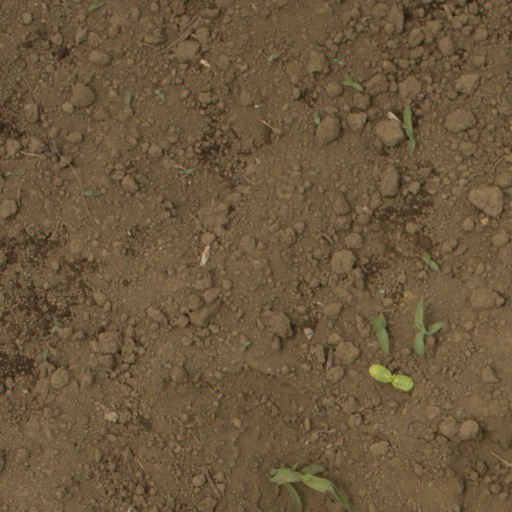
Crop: Jerusalem artichoke